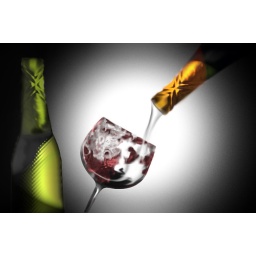
bear bottle made by own ;not from the tutorial. there is effect of glass ;lighting.